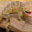
Label: lizard